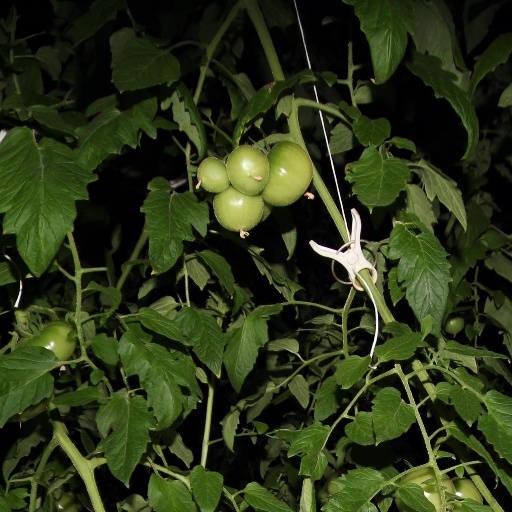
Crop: tomato